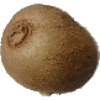
Label: Kiwi 1